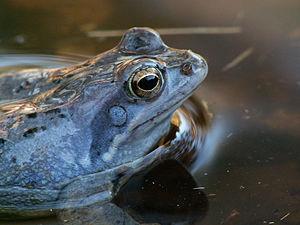
Rana arvalis est une espèce d'amphibiens de la famille des Ranidae. En français, elle est appelée grenouille des champs ou grenouille oxyrhine.